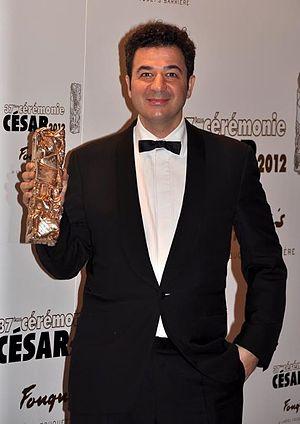
Ludovic Bource à la cérémonie des César
Ludovic Bource, né le 19 août 1970 à Pontivy dans le Morbihan, est un arrangeur et compositeur français.
The Artist ou L'Artiste au Québec est une comédie romantique française muette et en noir et blanc, écrite et réalisée par Michel Hazanavicius et sortie en 2011.